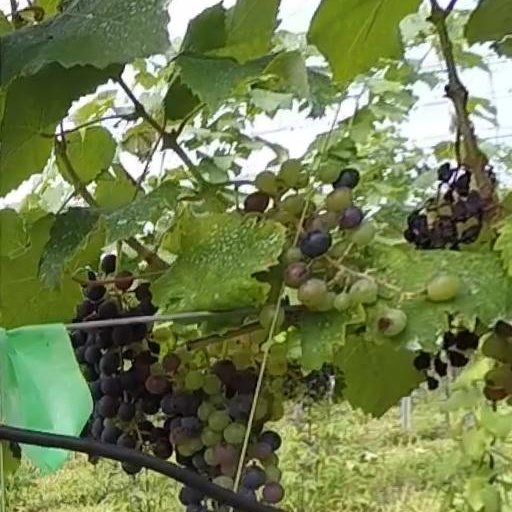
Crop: grape